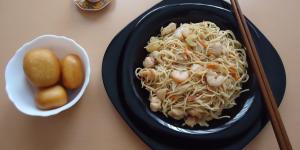
fideos chinos a la birmana